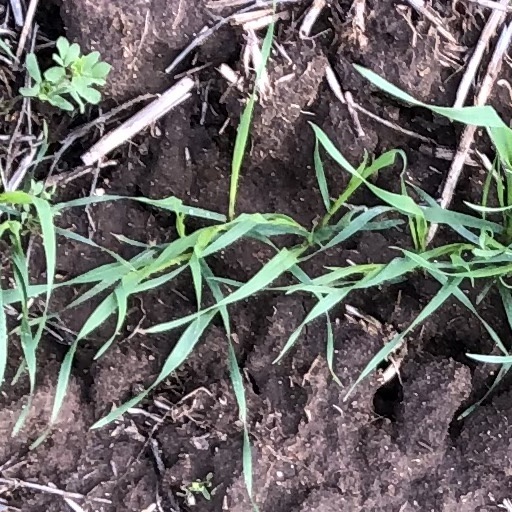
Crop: wheat